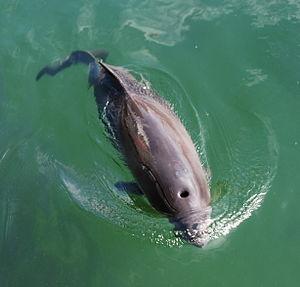
Le terminal méthanier de Loon-Plage a été mis en service le 1ᵉʳ janvier 2017. C'est au moment de sa construction le plus important de France, le cinquante-troisième terminal mondial, le quatrième port méthanier français. Dunkerque LNG, filiale du groupe Fluxys depuis 2018: Un processus de cession des parts d'EDF et de Total s'est engagé en mars 2018, débouchant sur un actionnariat composé de Fluxys, AXA, Credit Agricole, IPM et Samsung Asset Management.
"La pratique de la chasse à la baleine en Islande n'est pas documentée dans les sagas, mais elle daterait du XIIᵉ siècle. Il est possible que les cadavres de cétacés échoués aient d'abord été exploités, puis que ces animaux aient été chassés à partir d'embarcations à l'aide de harpons, les carcasses dérivant ensuite vers la côte où l'on en récupérait la viande. La relation des Islandais à cette chasse se traduit notamment par le mot islandais hvalreki qui signifie à la fois ""baleine échouée"" et ""jackpot"". Les cétacés ont commencé à être recensés par des auteurs s'intéressant à la nature à partir du XIIIᵉ siècle.
Voici la liste des cétacés par population.